1976 World Championship for Sports Cars

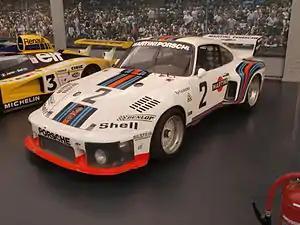
Porsche won the championship with the Porsche 935 (pictured in 2010).

The 1976 World Championship for Makes was part of the 24th season of FIA World Sportscar Championship motor racing. It was a series for production based cars from the following FIA categories: